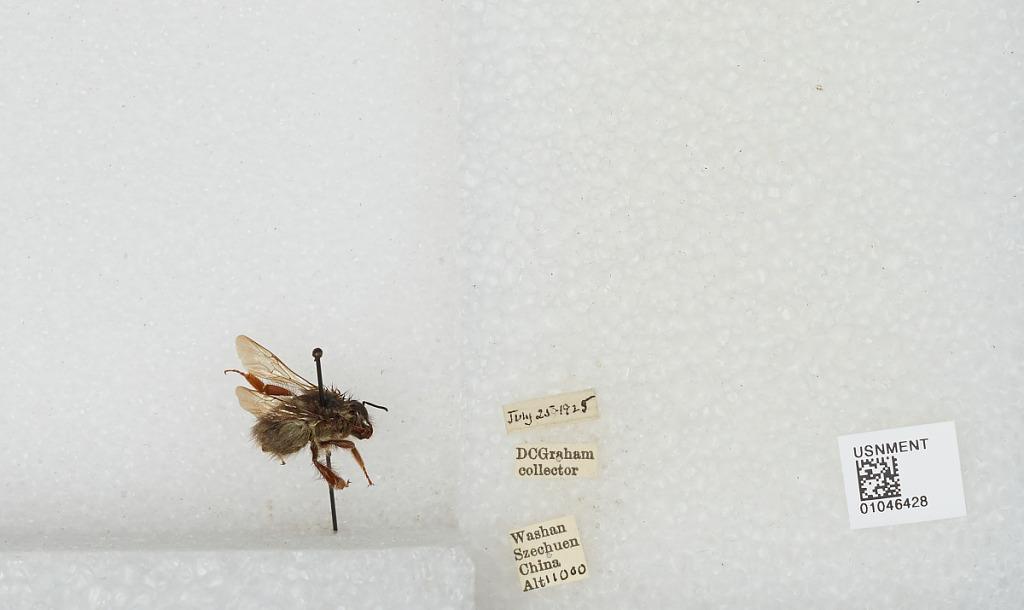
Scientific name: Bombus sp.
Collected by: D. Graham
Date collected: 1925-7-25
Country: China
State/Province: Sichuan
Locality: Washan